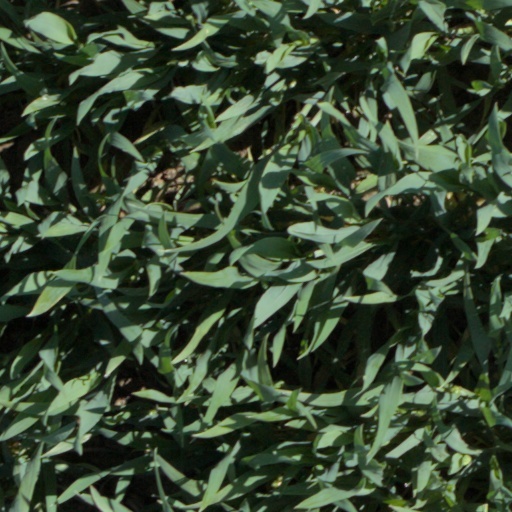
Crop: wheat